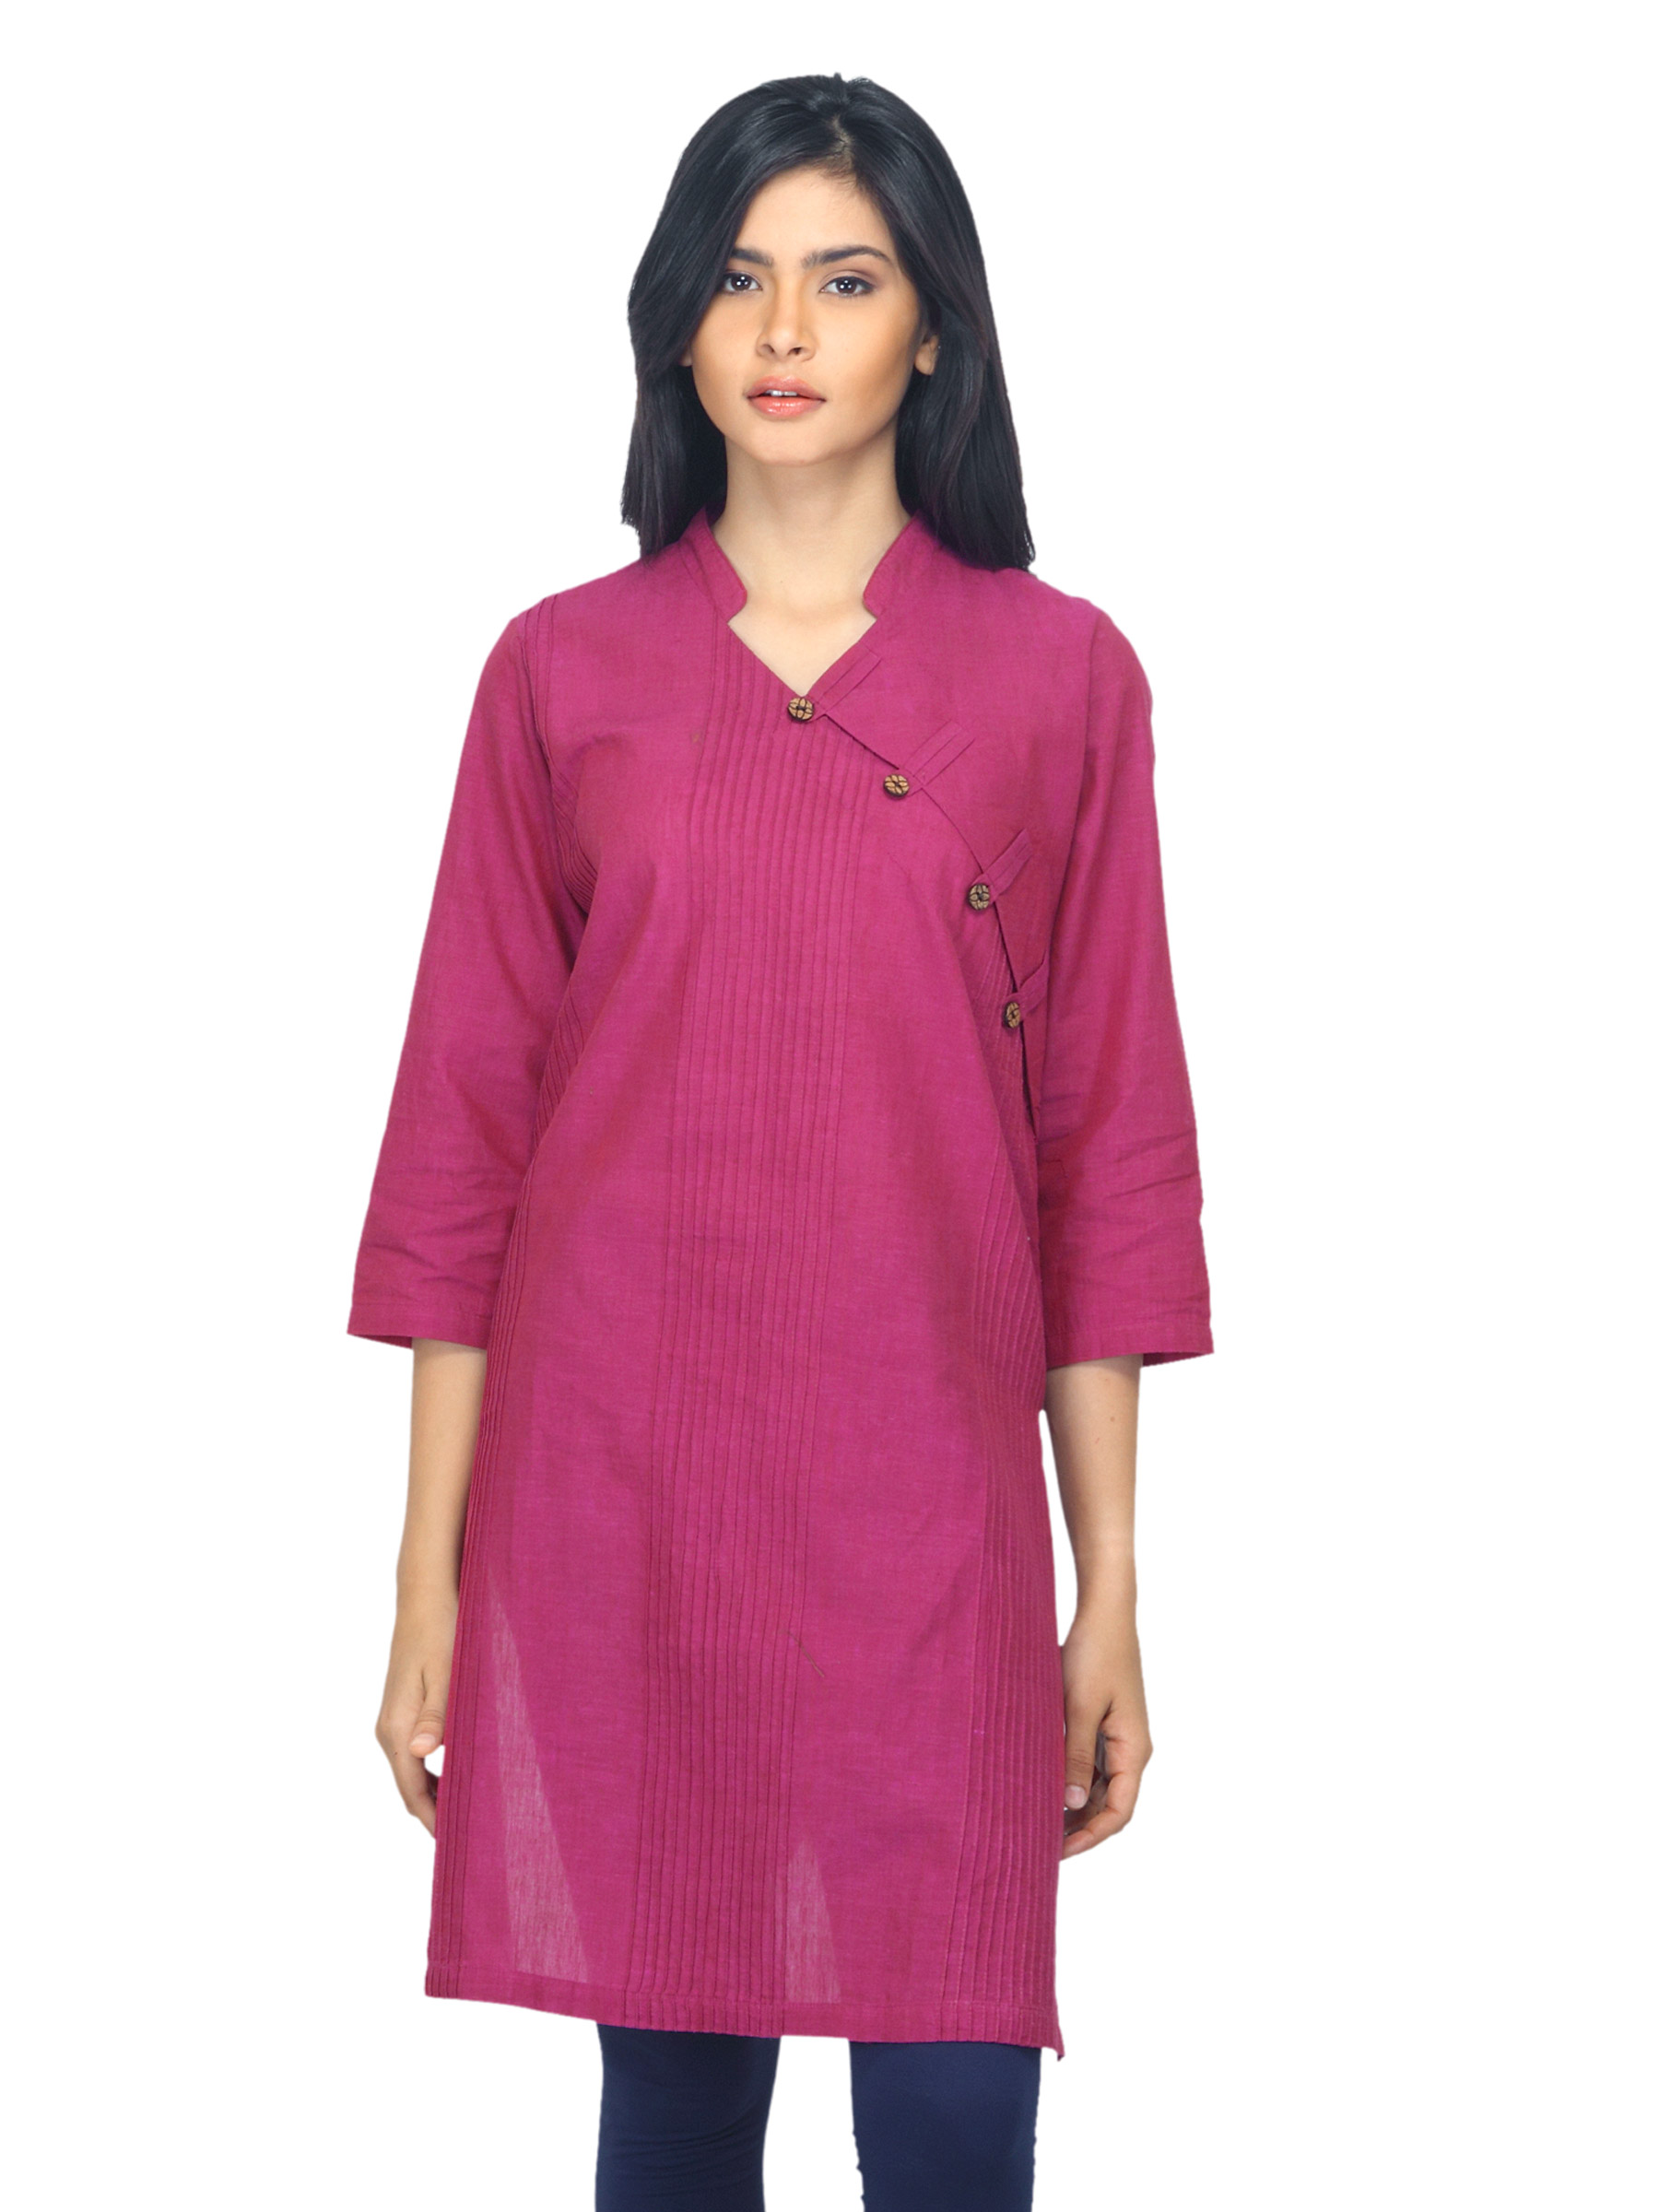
Fabindia Women Magenta Kurta
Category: Apparel / Topwear / Kurtas
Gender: Women
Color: Magenta
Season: Summer 2012
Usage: Ethnic